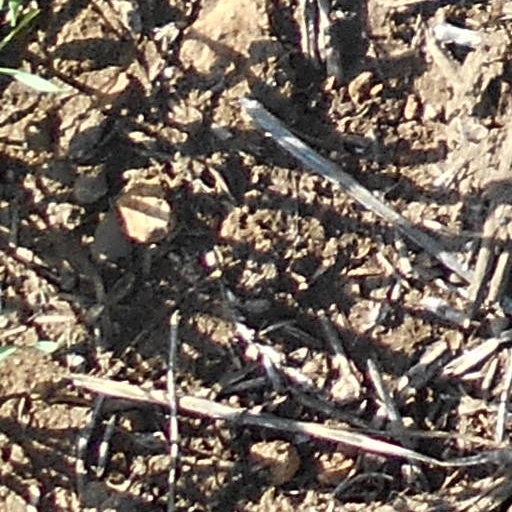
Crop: wheat